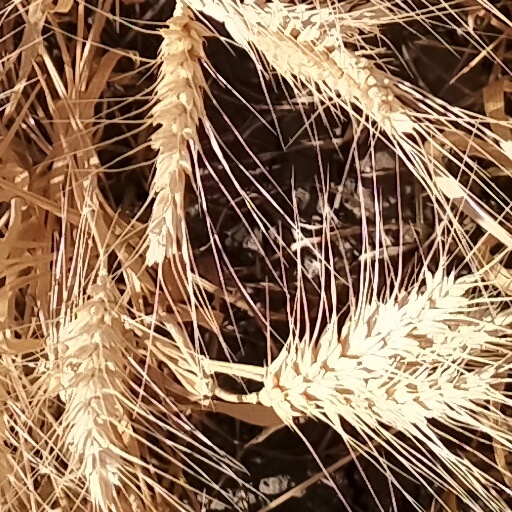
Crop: wheat